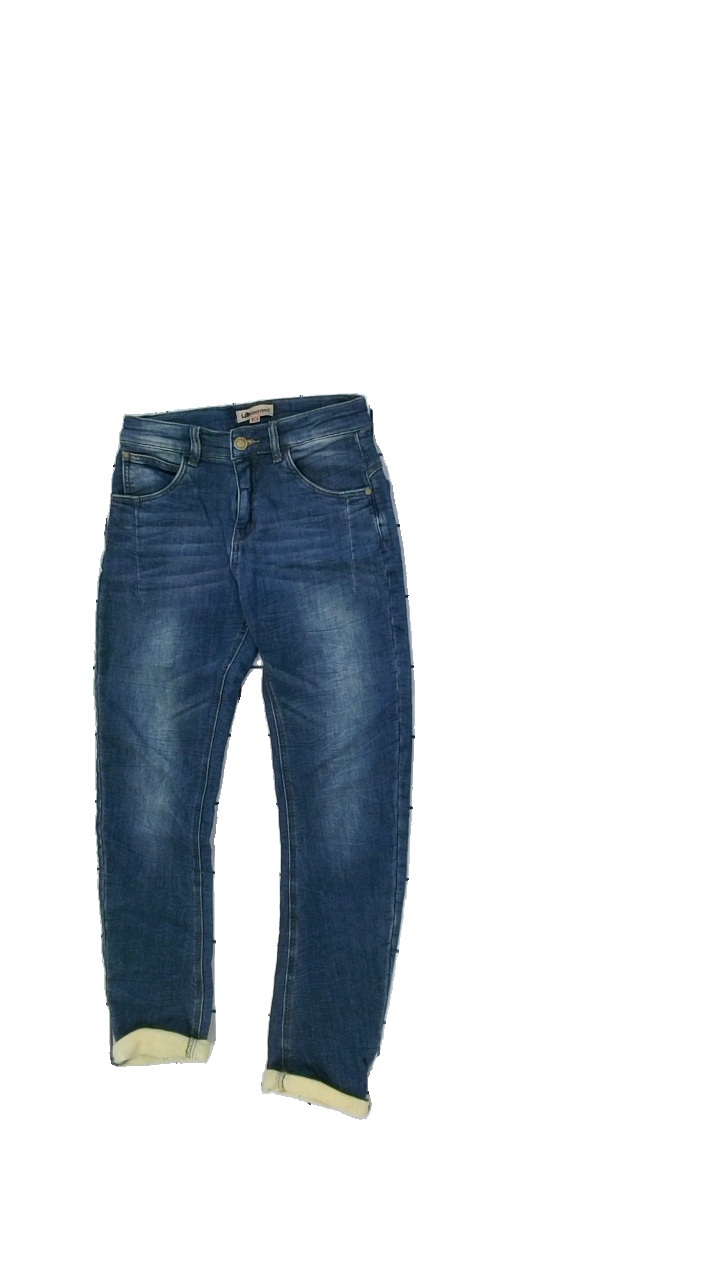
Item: Jeans (Children)
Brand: Lab Industries (kappahl)
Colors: Blue
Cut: Regular
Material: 100%cotton
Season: Autumn
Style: Denim
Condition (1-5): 4
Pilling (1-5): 4
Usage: Reuse
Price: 50-100